Rowthiram

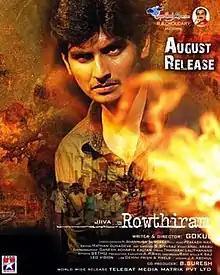
Theatrical release poster

Rowthiram is a 2011 Indian Tamil-language martial arts film written and directed by newcomer Gokul . Produced by R. B. Choudary, the film stars his son Jiiva and Shriya Saran, with Sentrayan, Jayaprakash and Lakshmy Ramakrishnan appearing in supporting roles. It released on 12 August 2011.